Holden Commodore

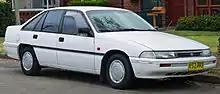
Toyota Lexcen (VP) CSi sedan

The VP update of 1991 featured cosmetic and mechanical changes, while carrying over the 3.8-litre V6 and 5.0-litre V8 engines from the VN. The 2.0-litre straight-four engine previously available in New Zealand was discontinued. Exterior cosmetic changes included a translucent acrylic grille on the base level Executive and Berlina, with a colour-coded grille for the S and SS, and a chrome grille for Calais. Updated tail lights and boot garnishes were also a part of the changes, which were different for each model, with the Berlina having grey stripes and the Calais chrome stripes. semi-trailing arm independent rear suspension became standard on the Calais and SS, but was made an option on lower-end models in lieu of the live rear axle, improving ride and handling.